A Life on Our Planet

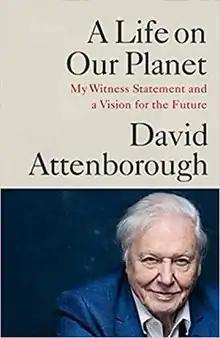
Front cover

A Life on Our Planet: My Witness Statement and a Vision for the Future is a 2020 book by documentarian David Attenborough and director-producer Jonnie Hughes. It follows Attenborough's career as a presenter and natural historian, along with the decline in wildlife and rising carbon emissions during the period. Attenborough warns of the effects that climate change and biodiversity loss will have in the near future, and offers action which can be taken to prevent natural disaster. A companion book to the film "", it was positively received by critics.